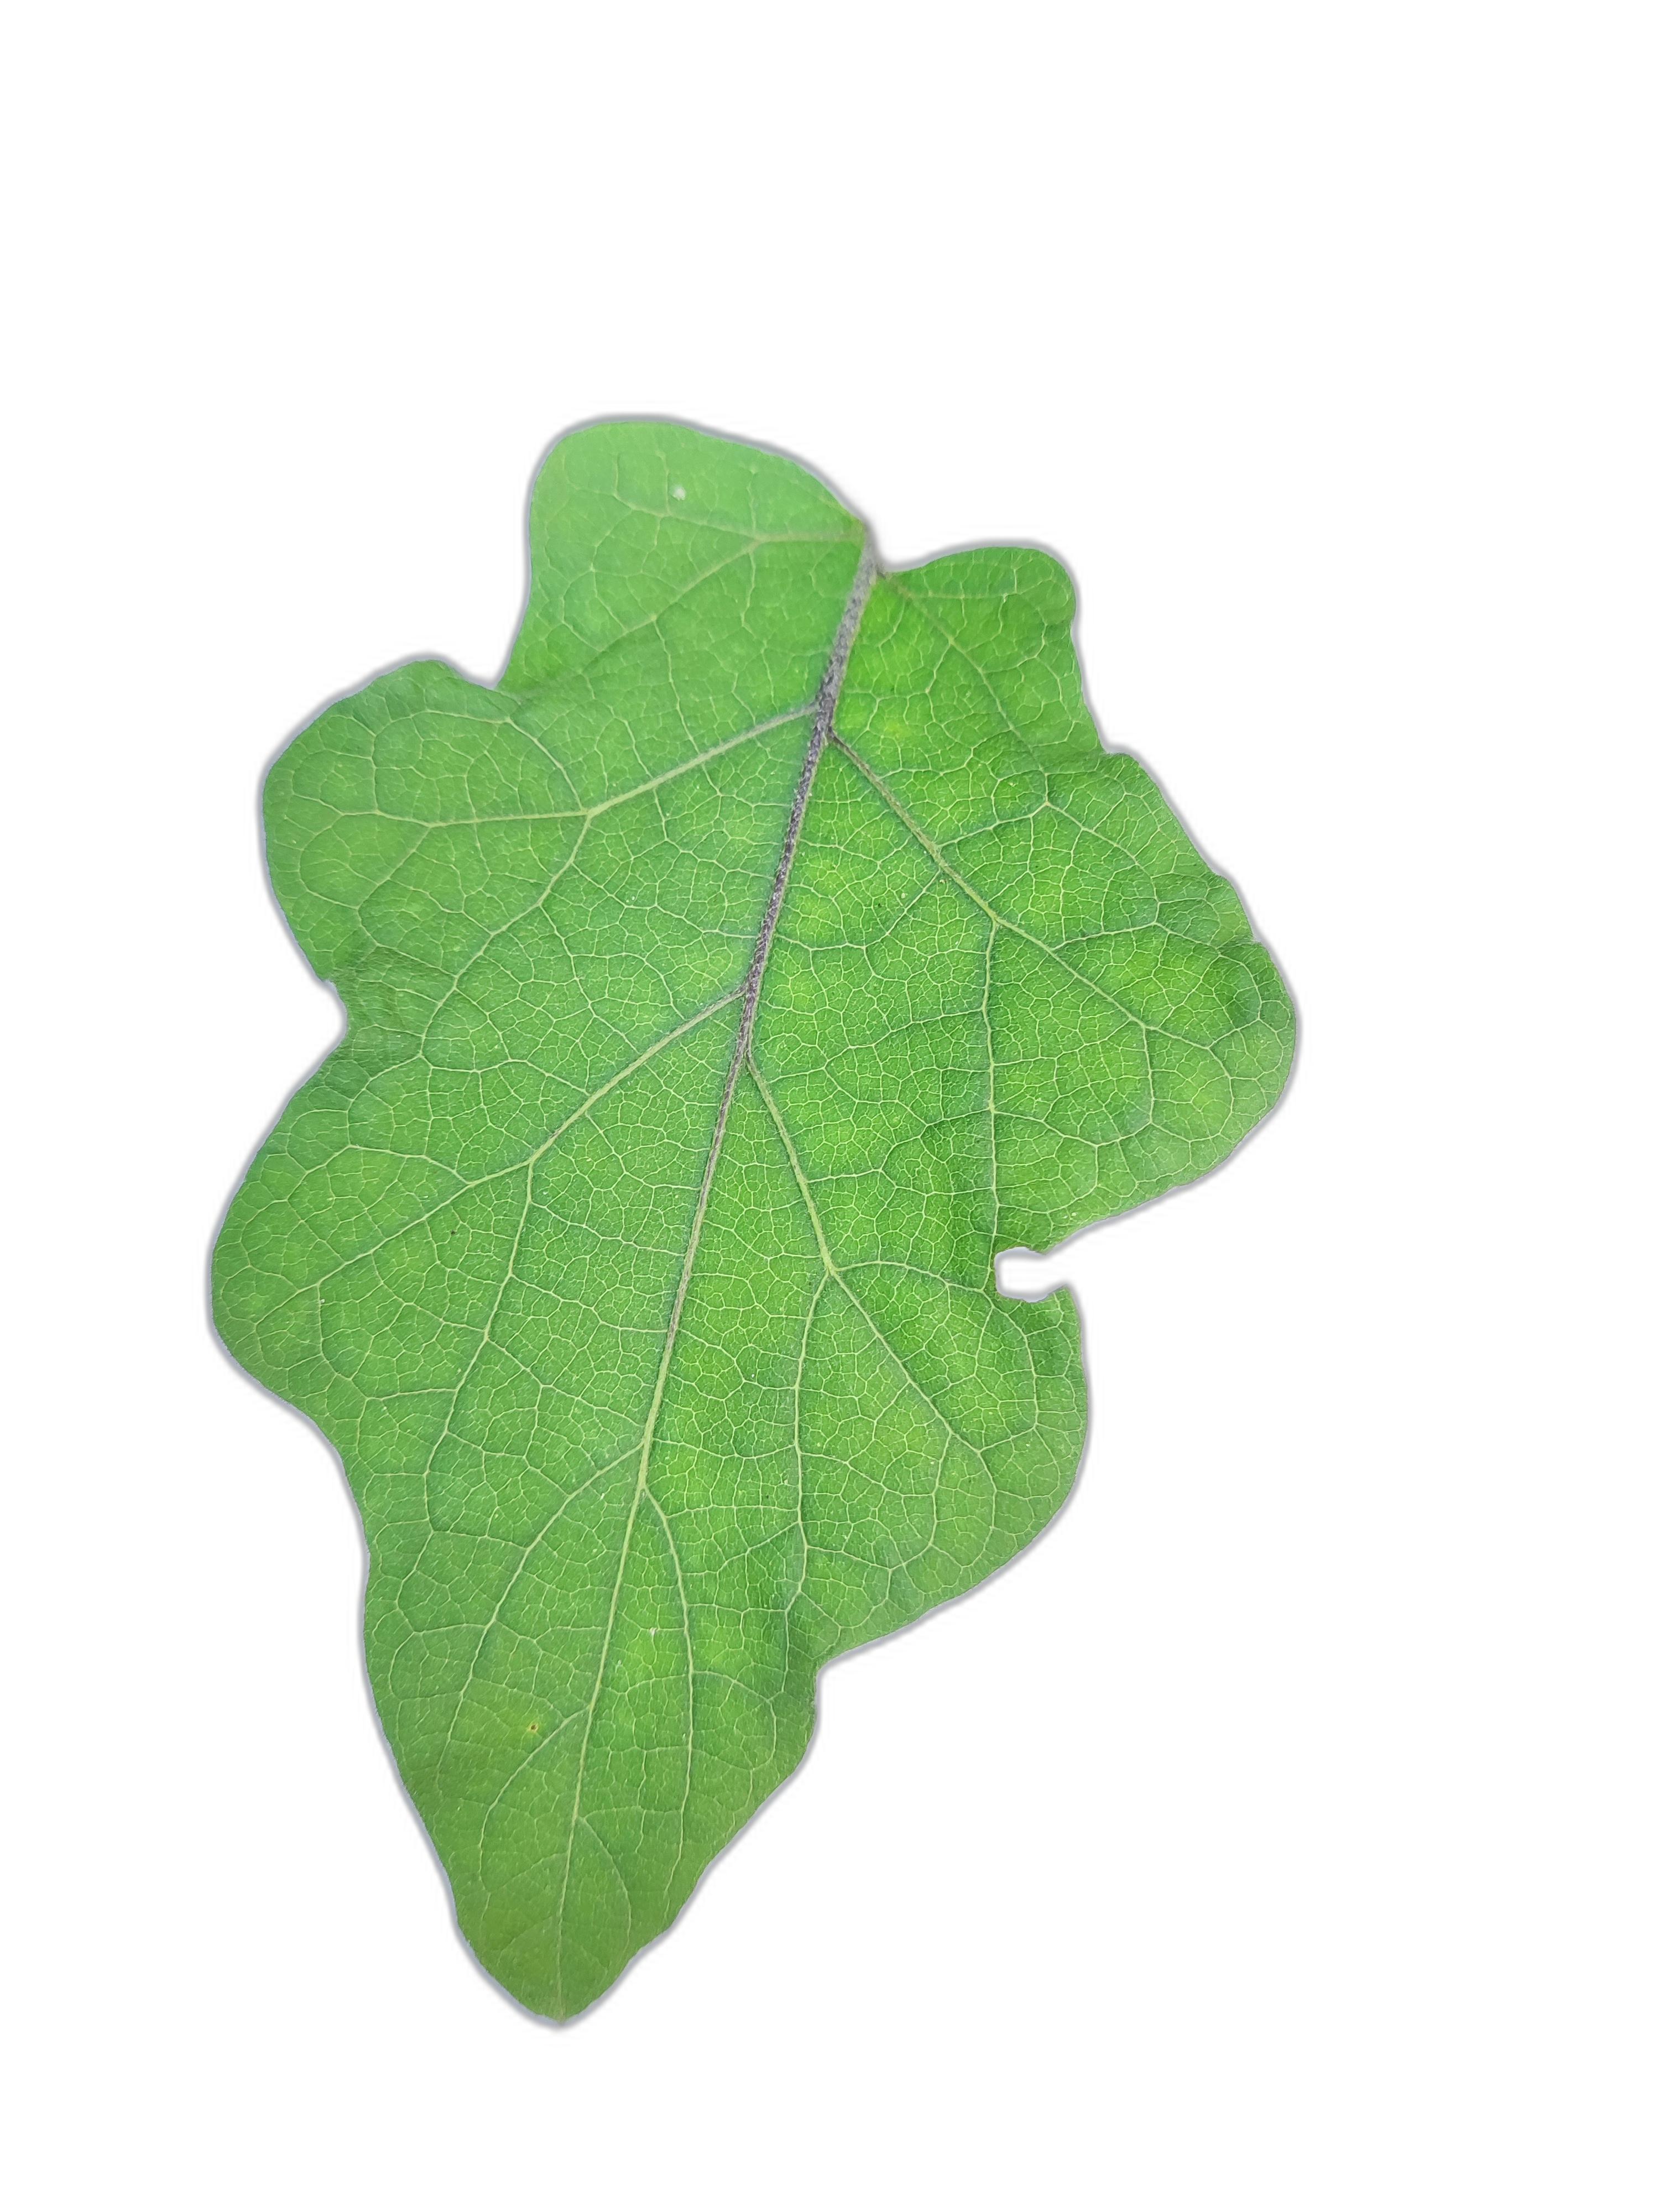
Label: Healthy Leaf